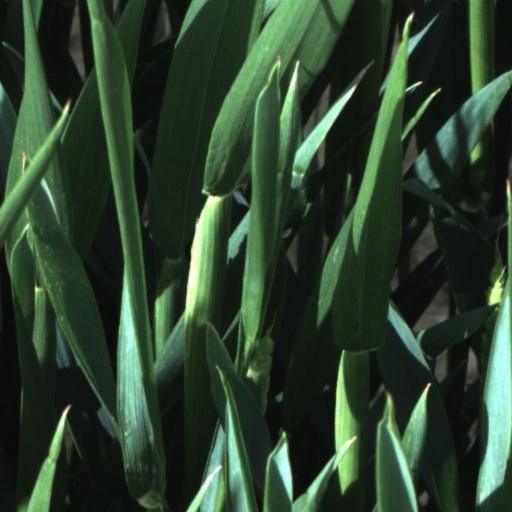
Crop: wheat